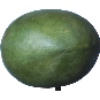
Label: mango